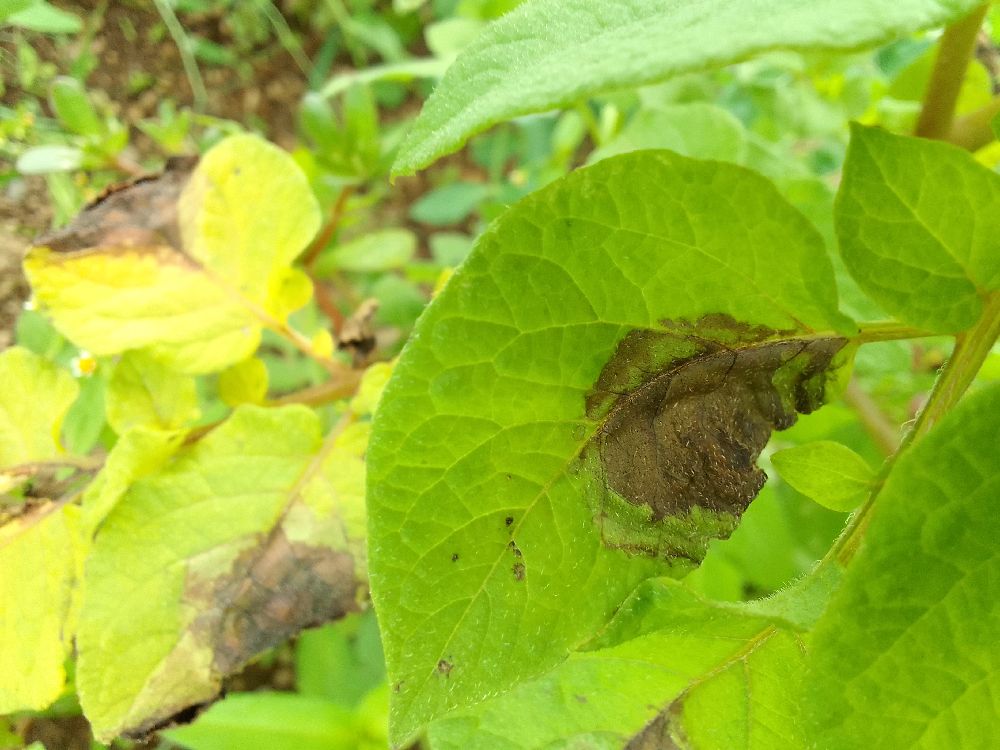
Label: Late blight